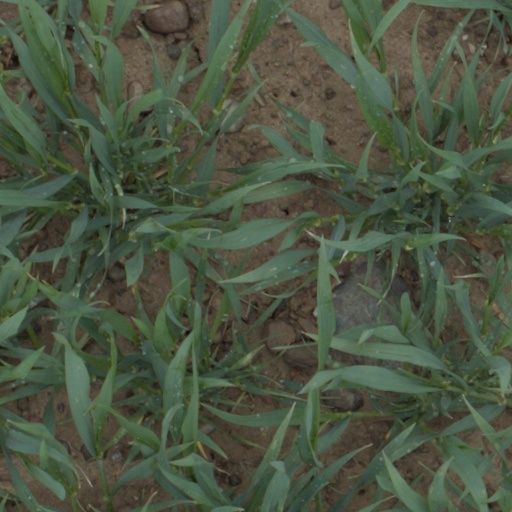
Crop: wheat